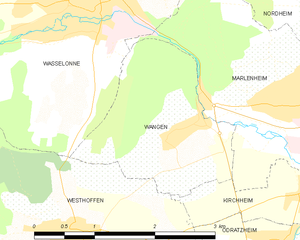
Carte des communes françaises